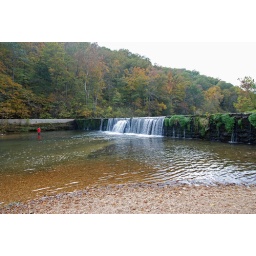
A trout fisherman in the cold, clear water. The trees are just beginning to turn